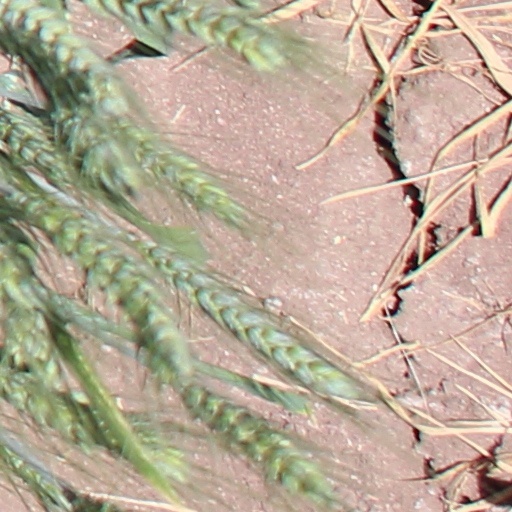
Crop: wheat